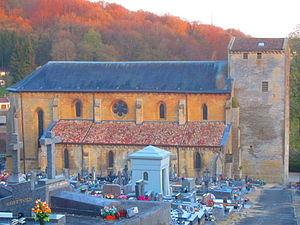
Eglise Longuyon
L'église Sainte-Agathe est une église catholique située à Longuyon, en France.
Longuyon [lɔ̃gɥijɔ̃] est une commune française située dans le département de Meurthe-et-Moselle en région Grand Est. Ses habitants sont appelés les Longuyonnais.
Cet article recense les monuments historiques français classés en 1875.